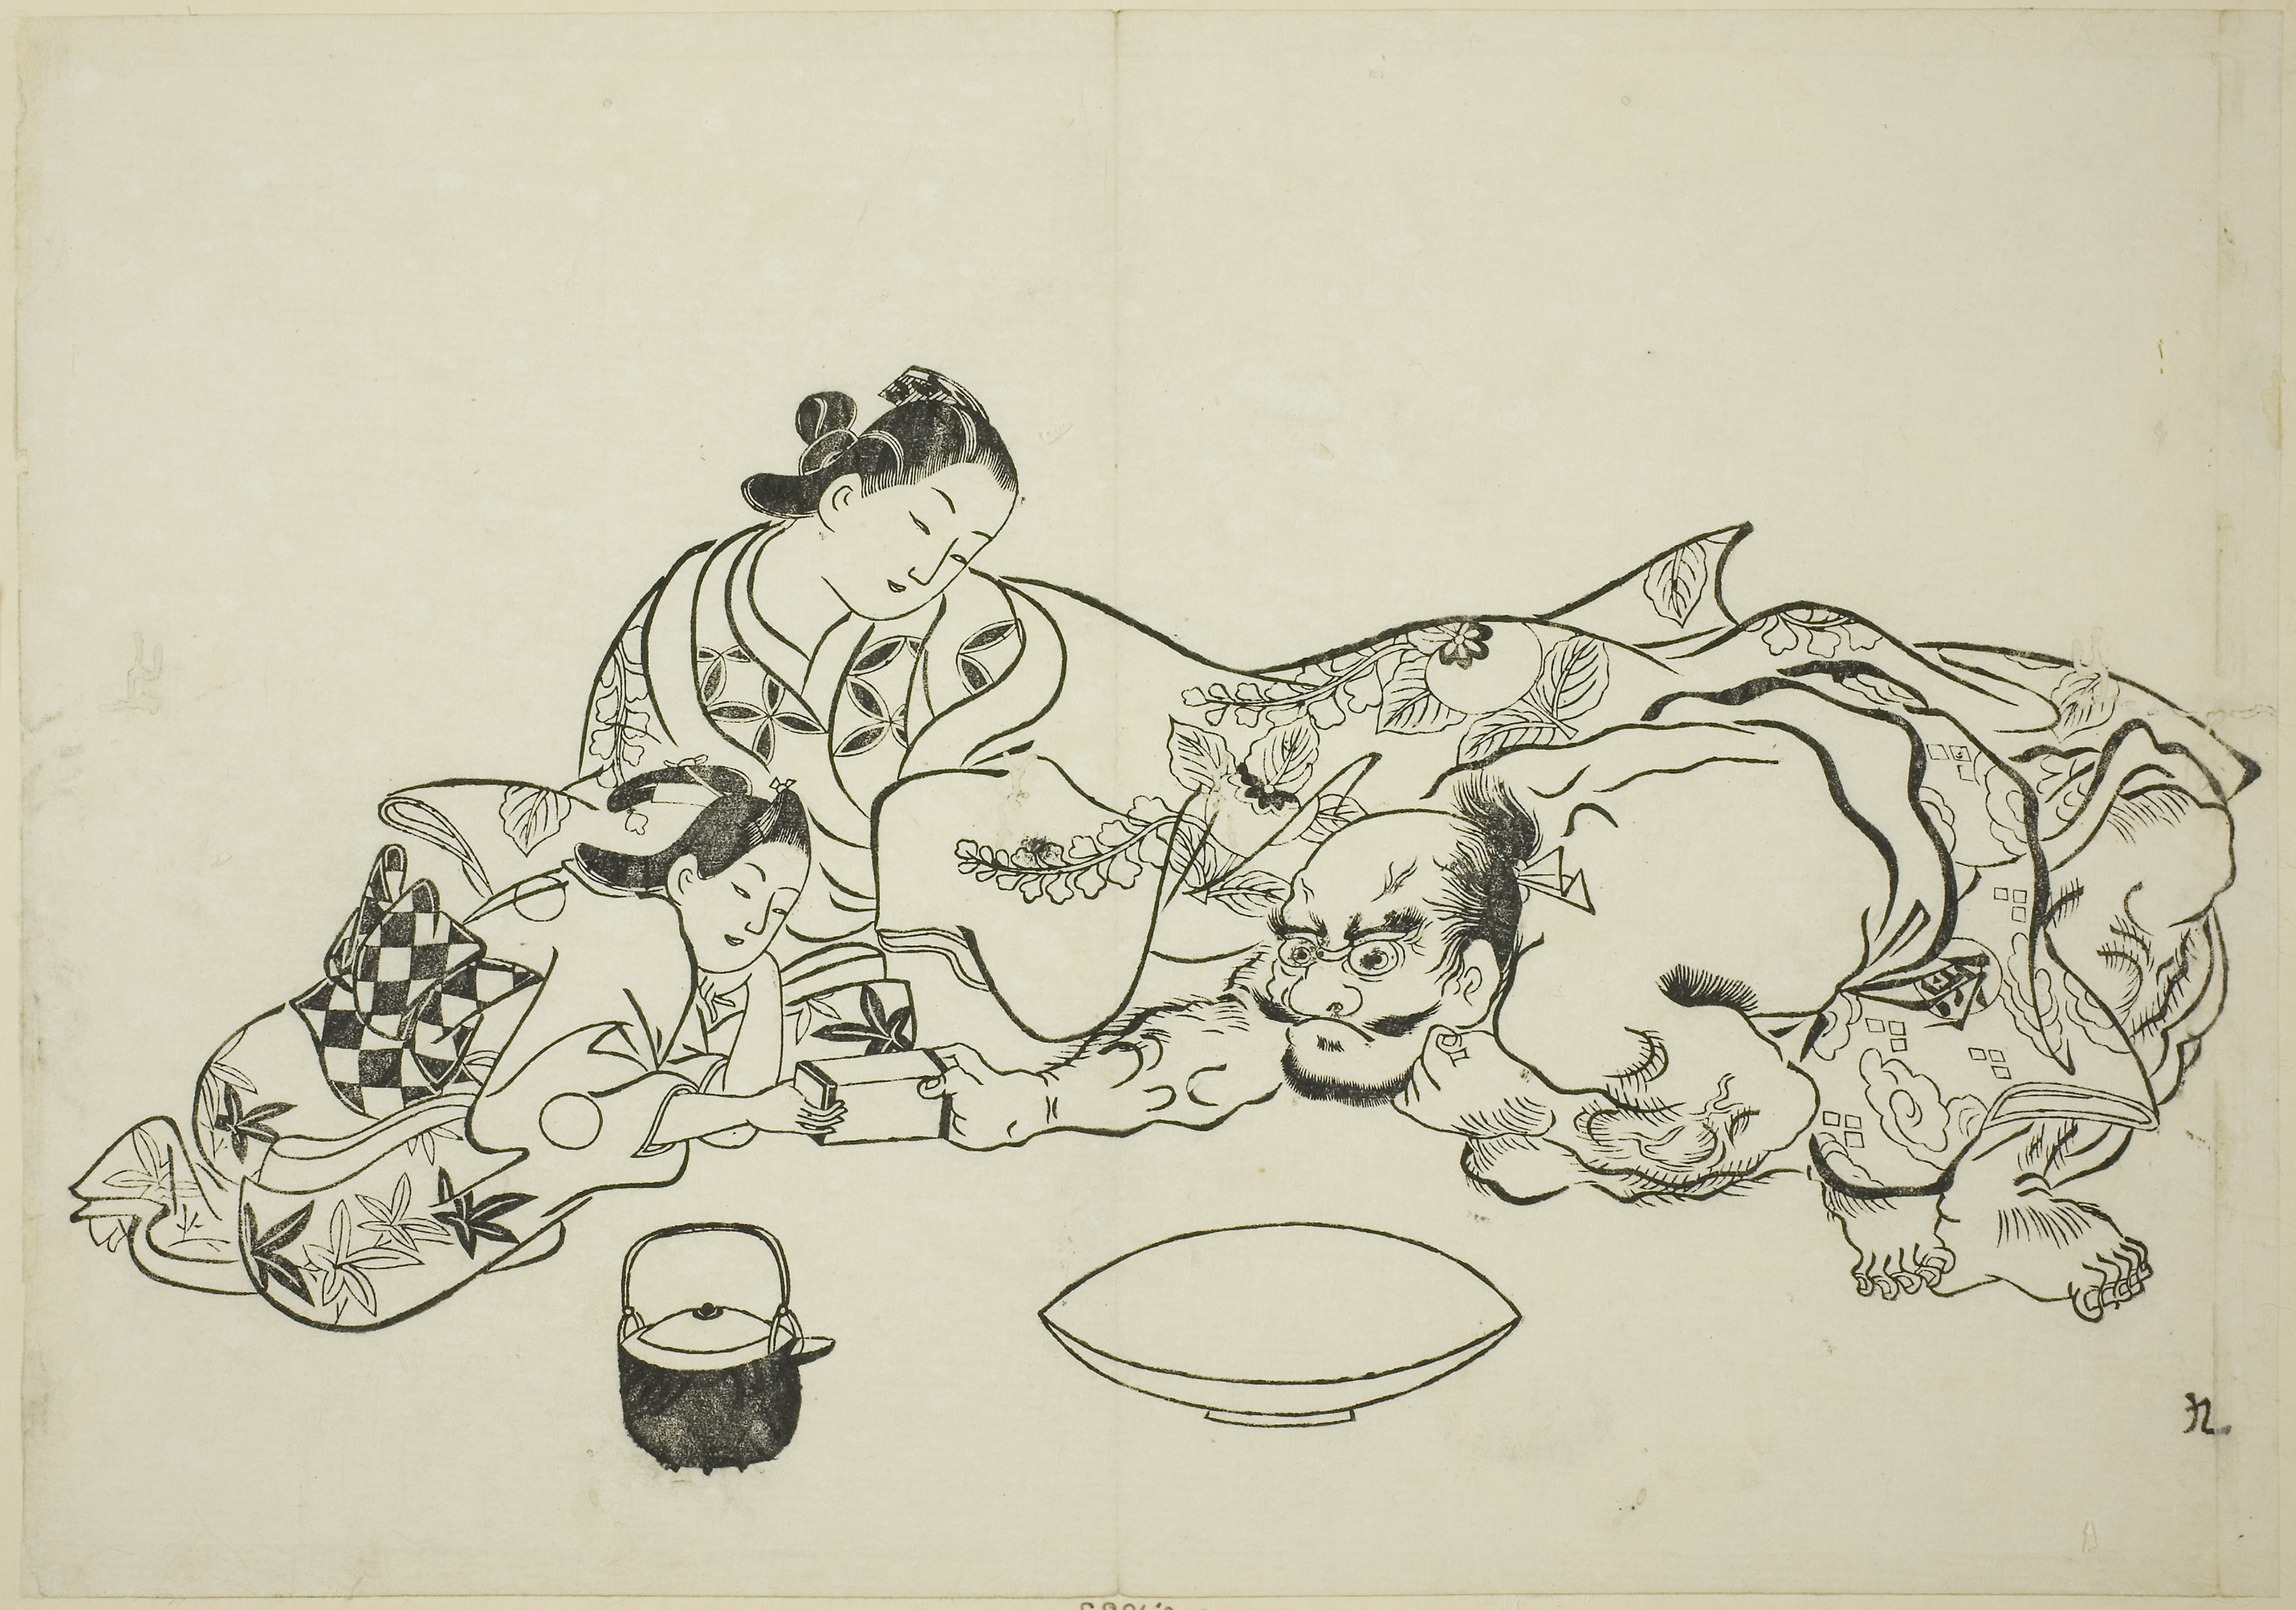
drawing, line art, sketch, illustration, artwork, still life, art, font, visual arts, figure drawing